Ruyi Island

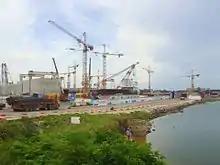

On Hainan's mainland, on the east side of the mouth of the Nandu River, a port has been built to store caissons for the bridge. Barges then transport and place the caissons.